Mamfe

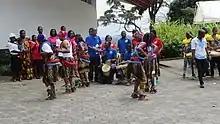
Bayangi from Cameroon

Popular local foods in Mamfe include eru and fu-fu, plantains with ndole, and fu-fu and ogbono soup, koki and plantains.